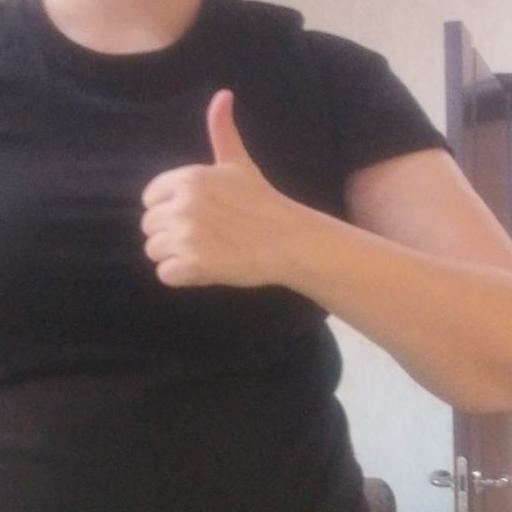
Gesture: like